List of American films of 1962

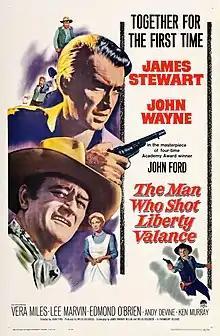
"The Man Who Shot Liberty Valance" starring John Wayne and James Stewart.

source: https://web.archive.org/web/20080907071824/http://www.boxofficereport.com/database/1962.shtml